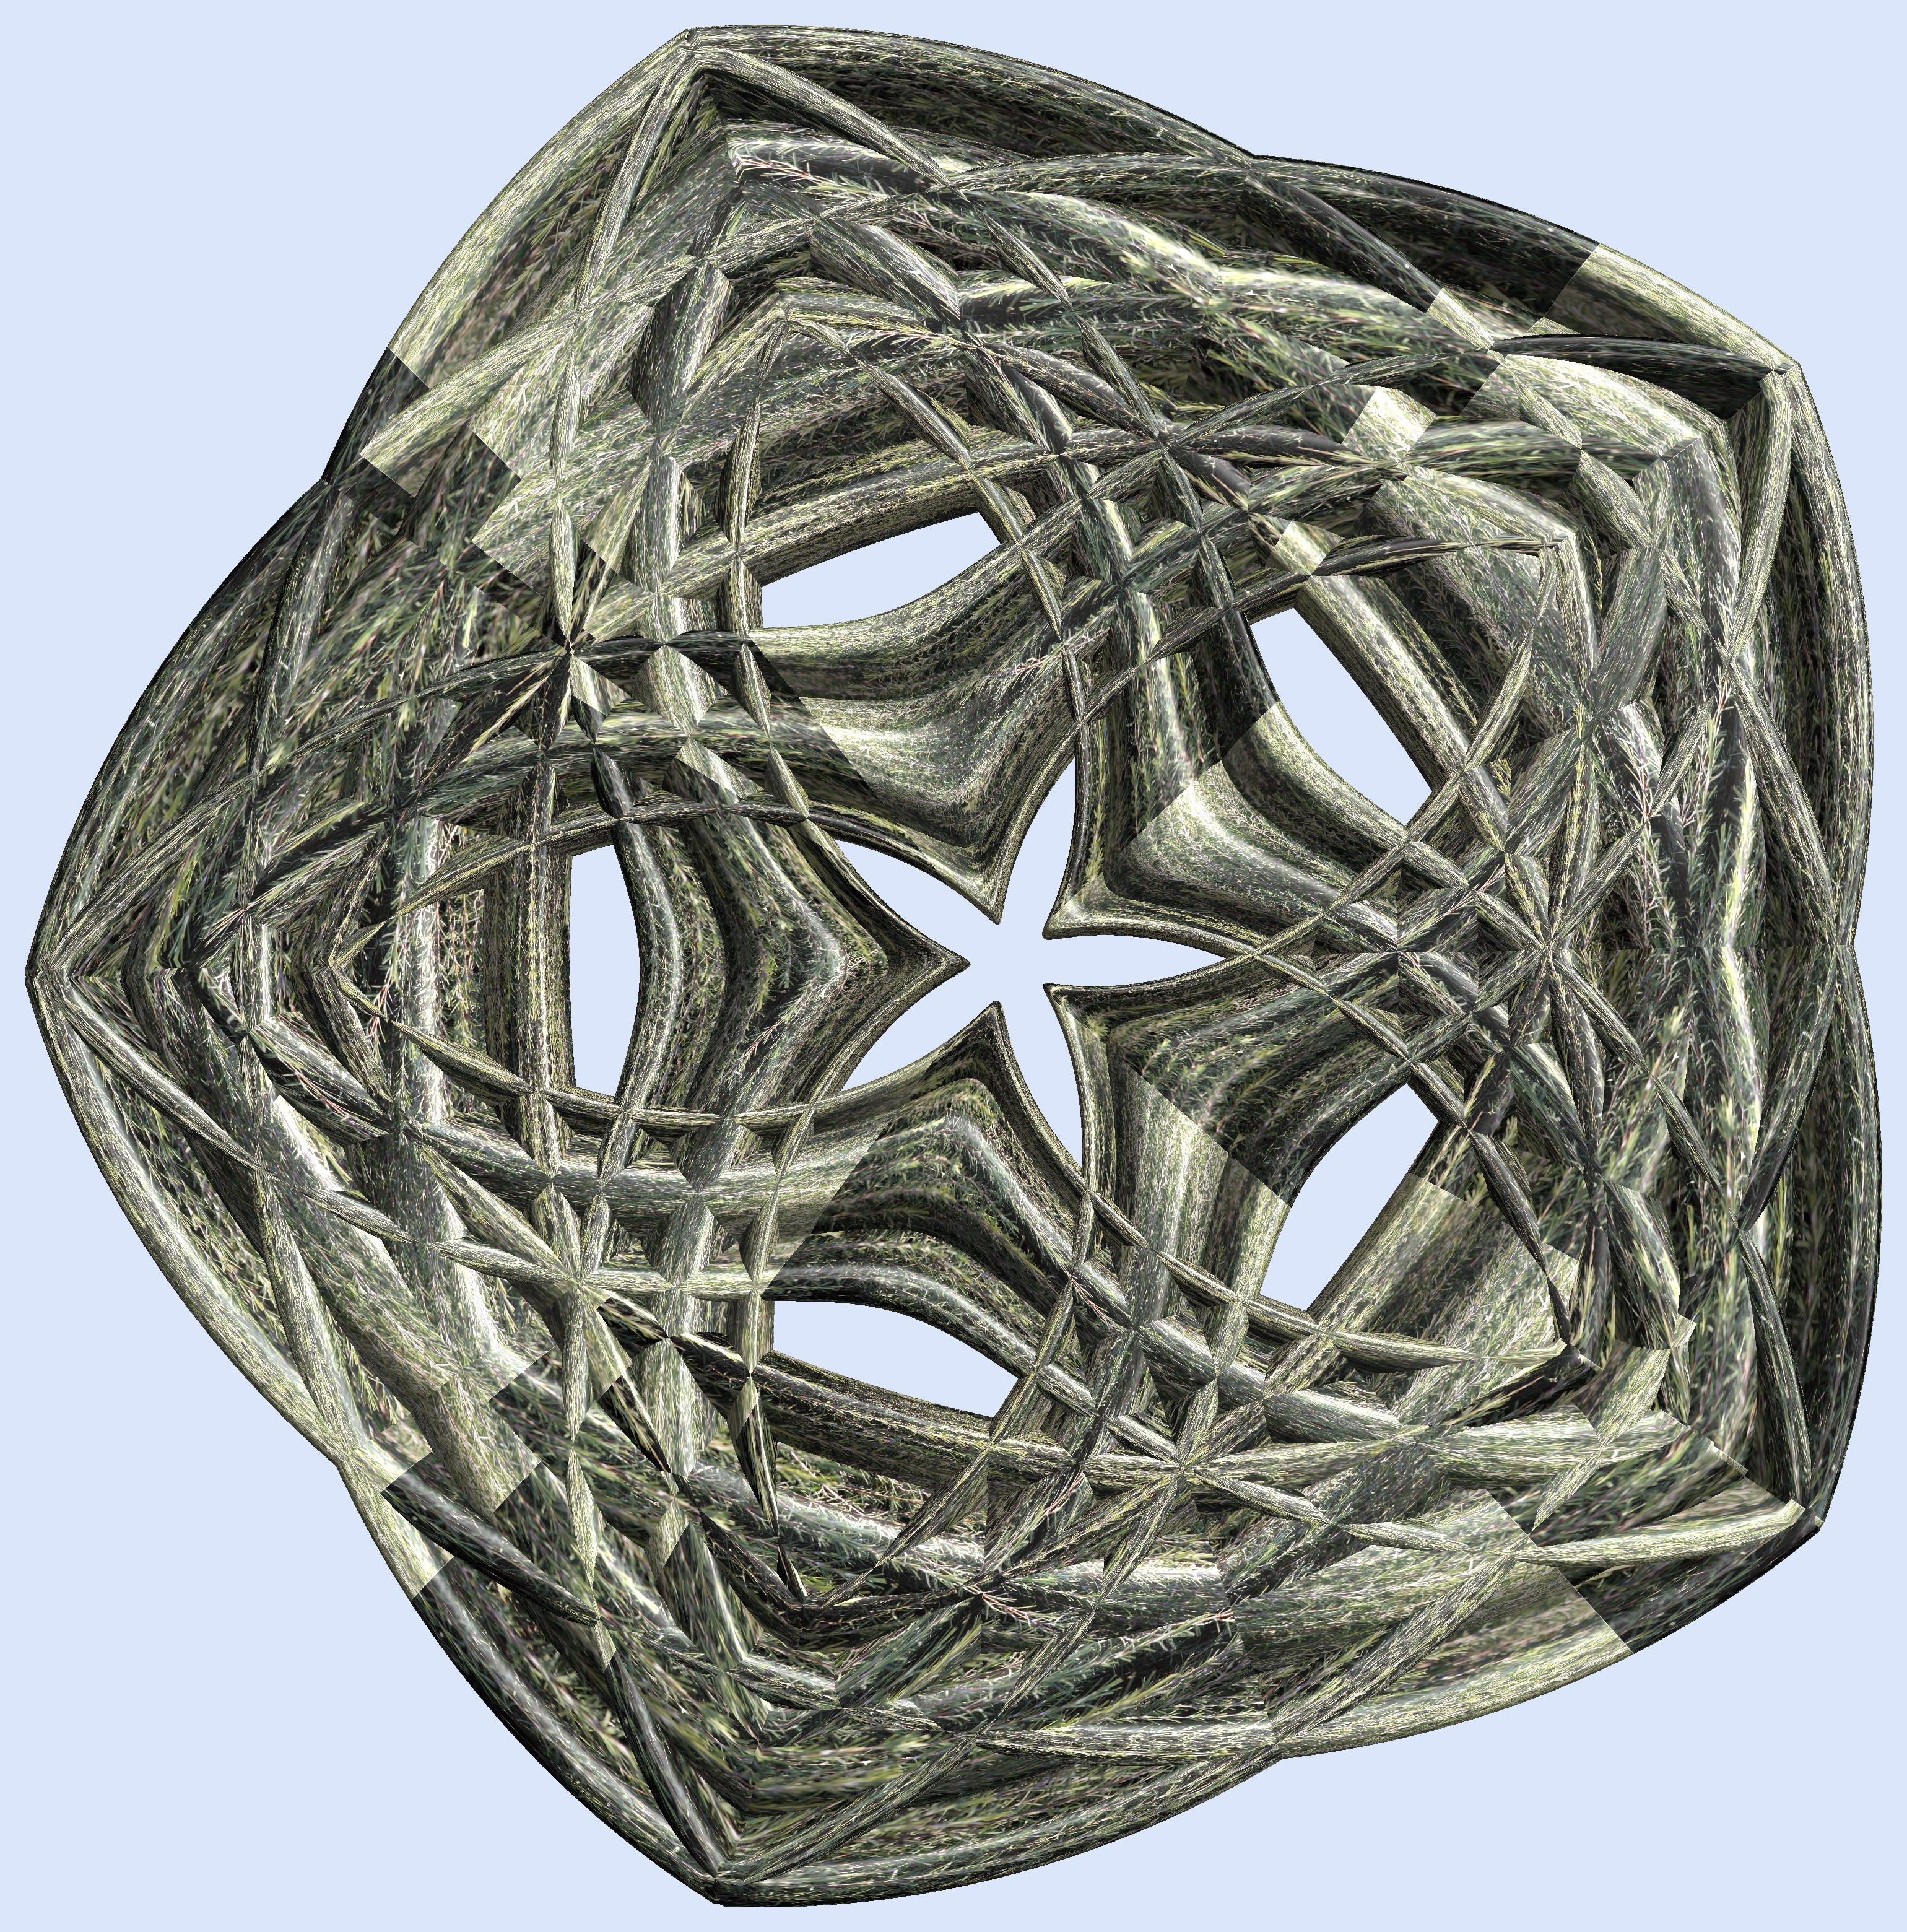
structure, texture, pattern, figure, design, symmetry, 3d, graphic, torus, mathematica, cg, parametricplot3d, code, program, algorithm, abstruct, mapping, fashion accessory